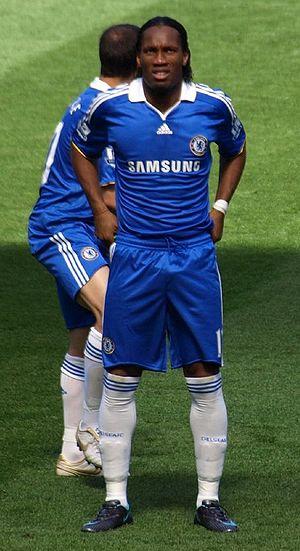
Didier Drogba, né le 11 mars 1978 à Abidjan, est un footballeur international ivoirien qui évoluait au poste d'attaquant.